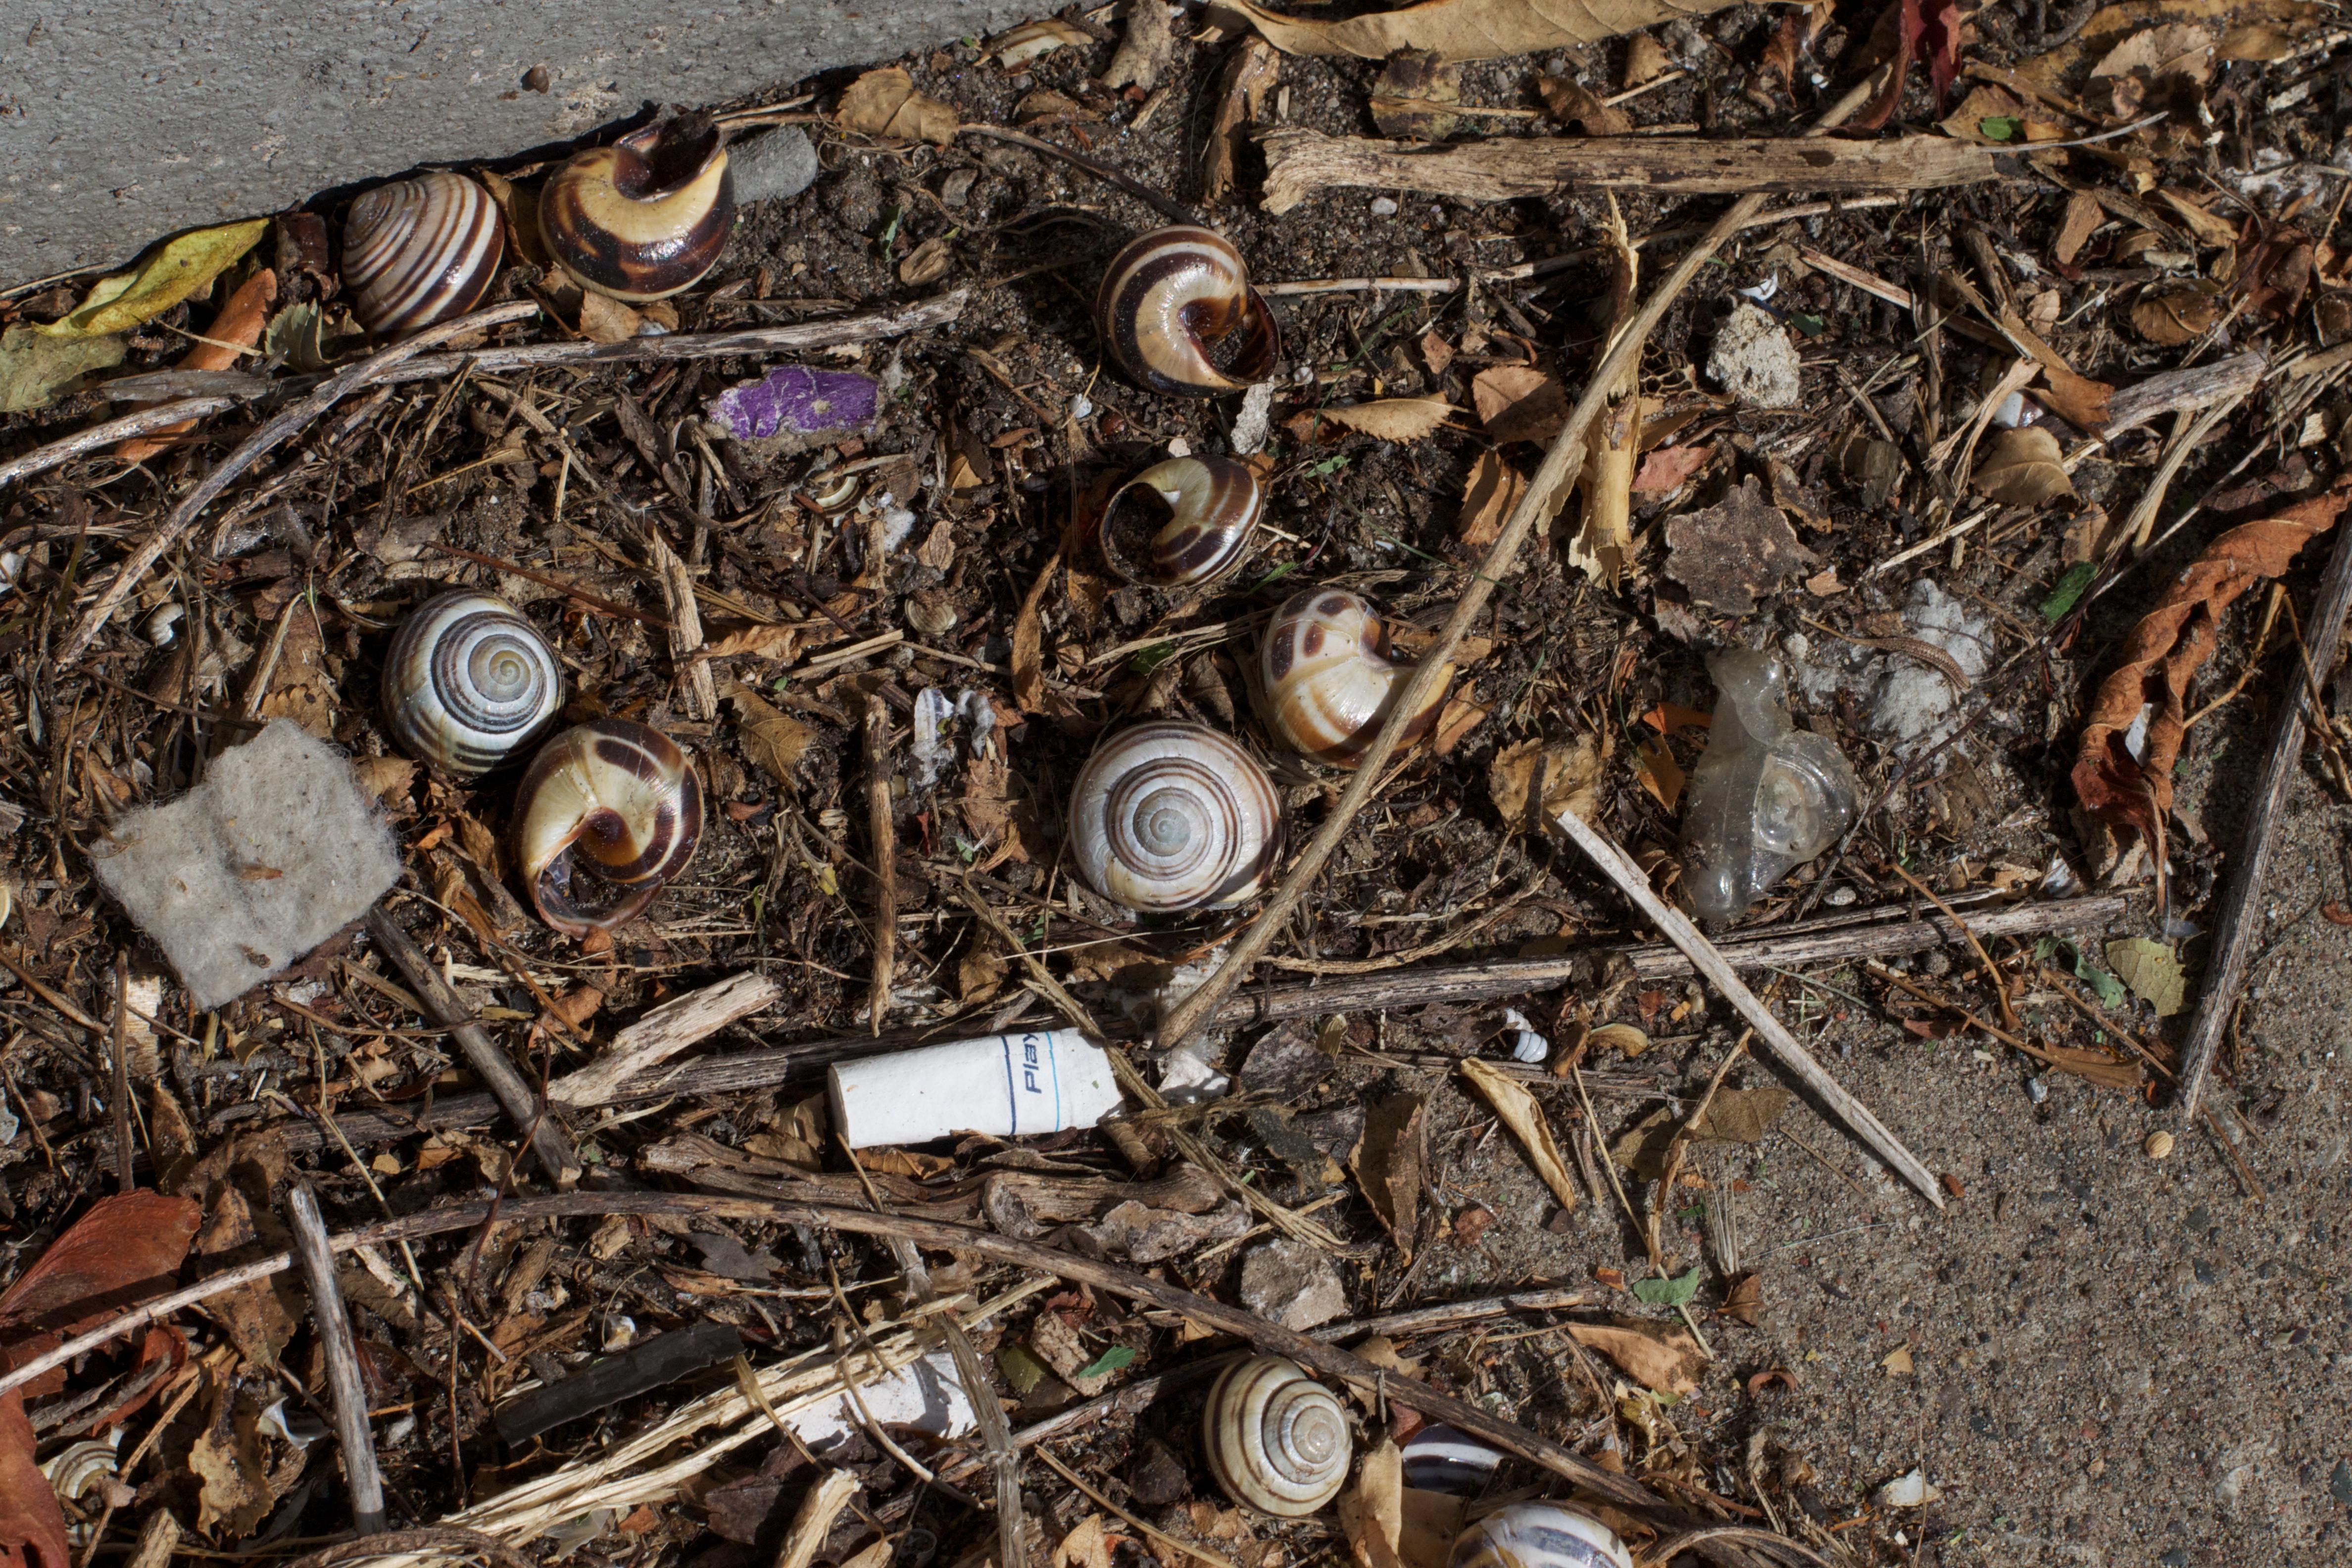
wood, soil, material, odyssey, scrap